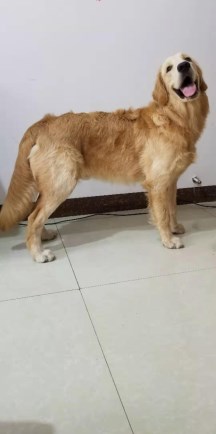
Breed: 5355-n000126-golden_retriever